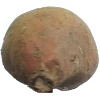
Label: Potato Sweet 1